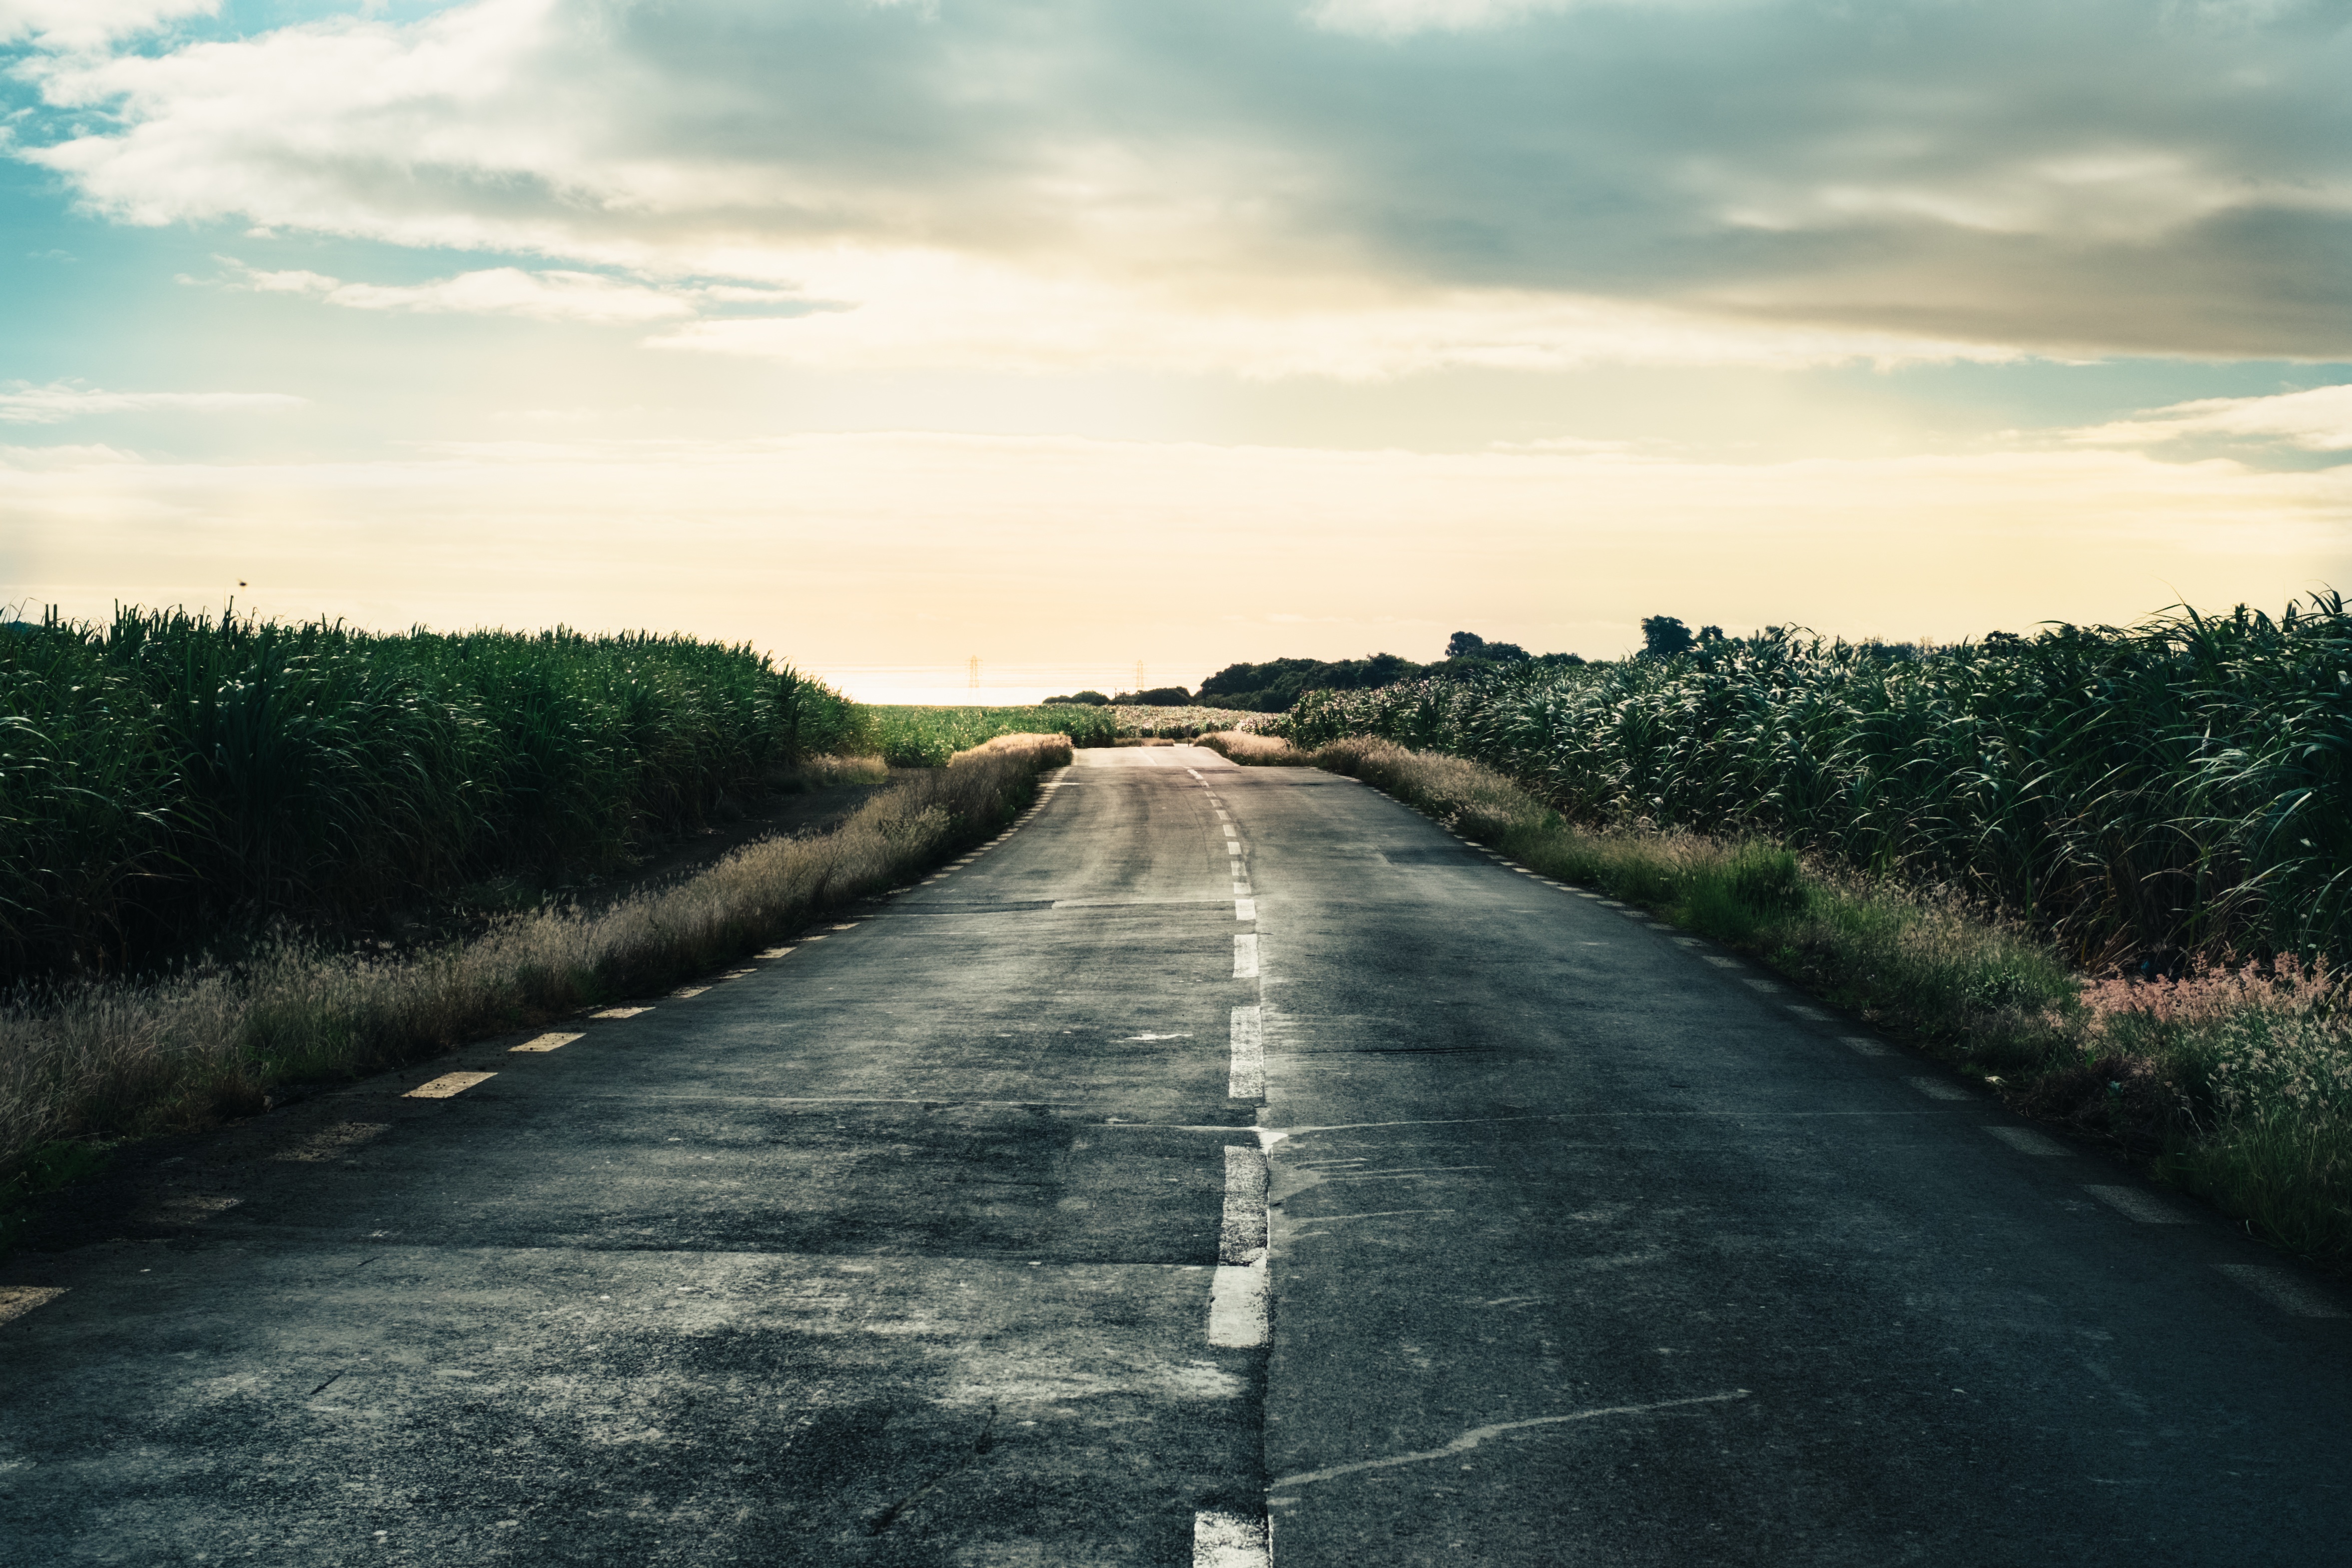
landscape, tree, nature, grass, horizon, cloud, sky, road, field, sunlight, morning, hill, highway, asphalt, dirt road, lane, road trip, infrastructure, rural area, road surface, atmospheric phenomenon, nonbuilding structure